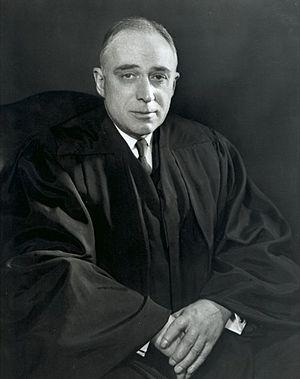
John Marshall Harlan II, né le 20 mai 1899 à Chicago et mort le 29 décembre 1971 à Washington, est un homme de loi américain. Il a servi comme juge assesseur à la Cour suprême des États-Unis de 1955 à 1971.